Erich Hänzi

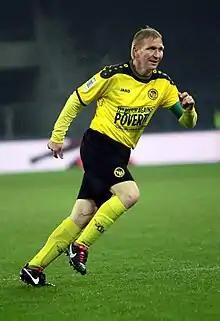
Hänzi in 2014

Erich Hänzi (born 27 April 1965) is Swiss football manager and former player who played as a defender.